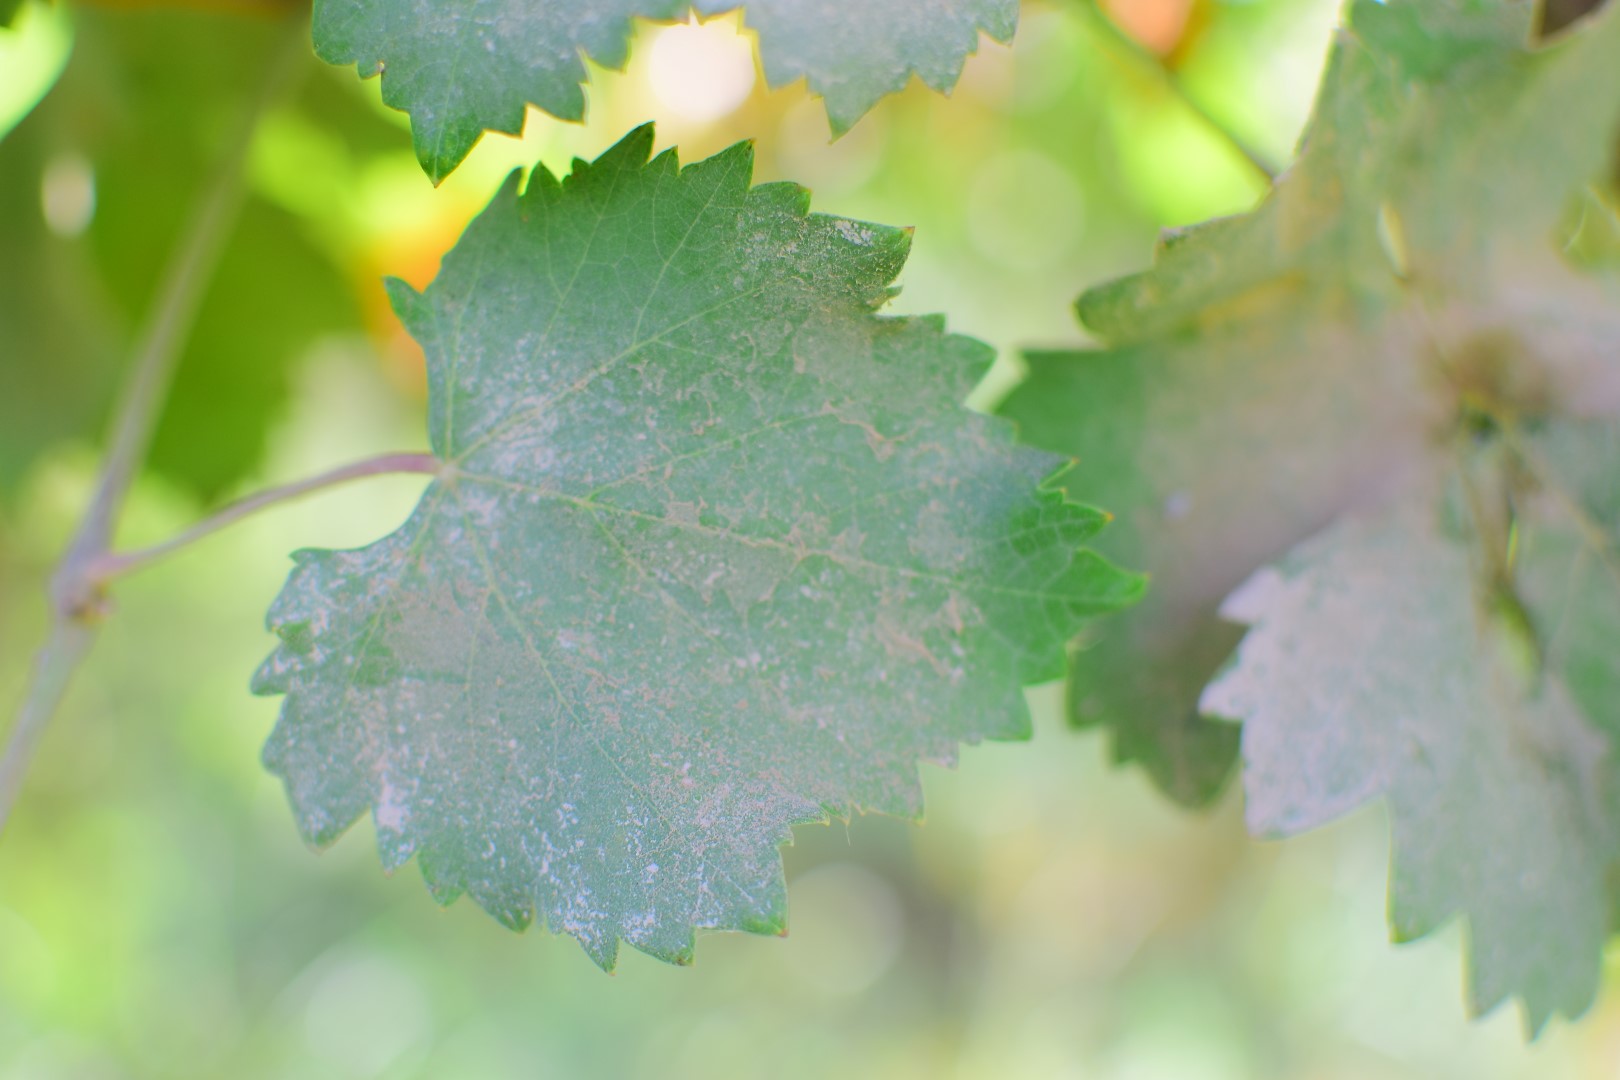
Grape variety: Deas Al-Annz